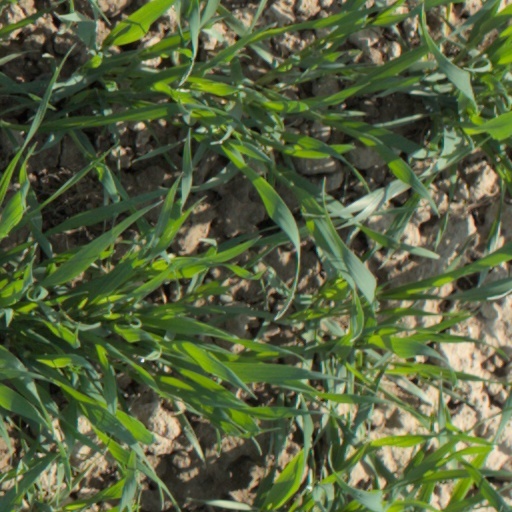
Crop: wheat